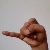
The image shows a hand gesture representing the letter 'J' in Indian Sign Language.